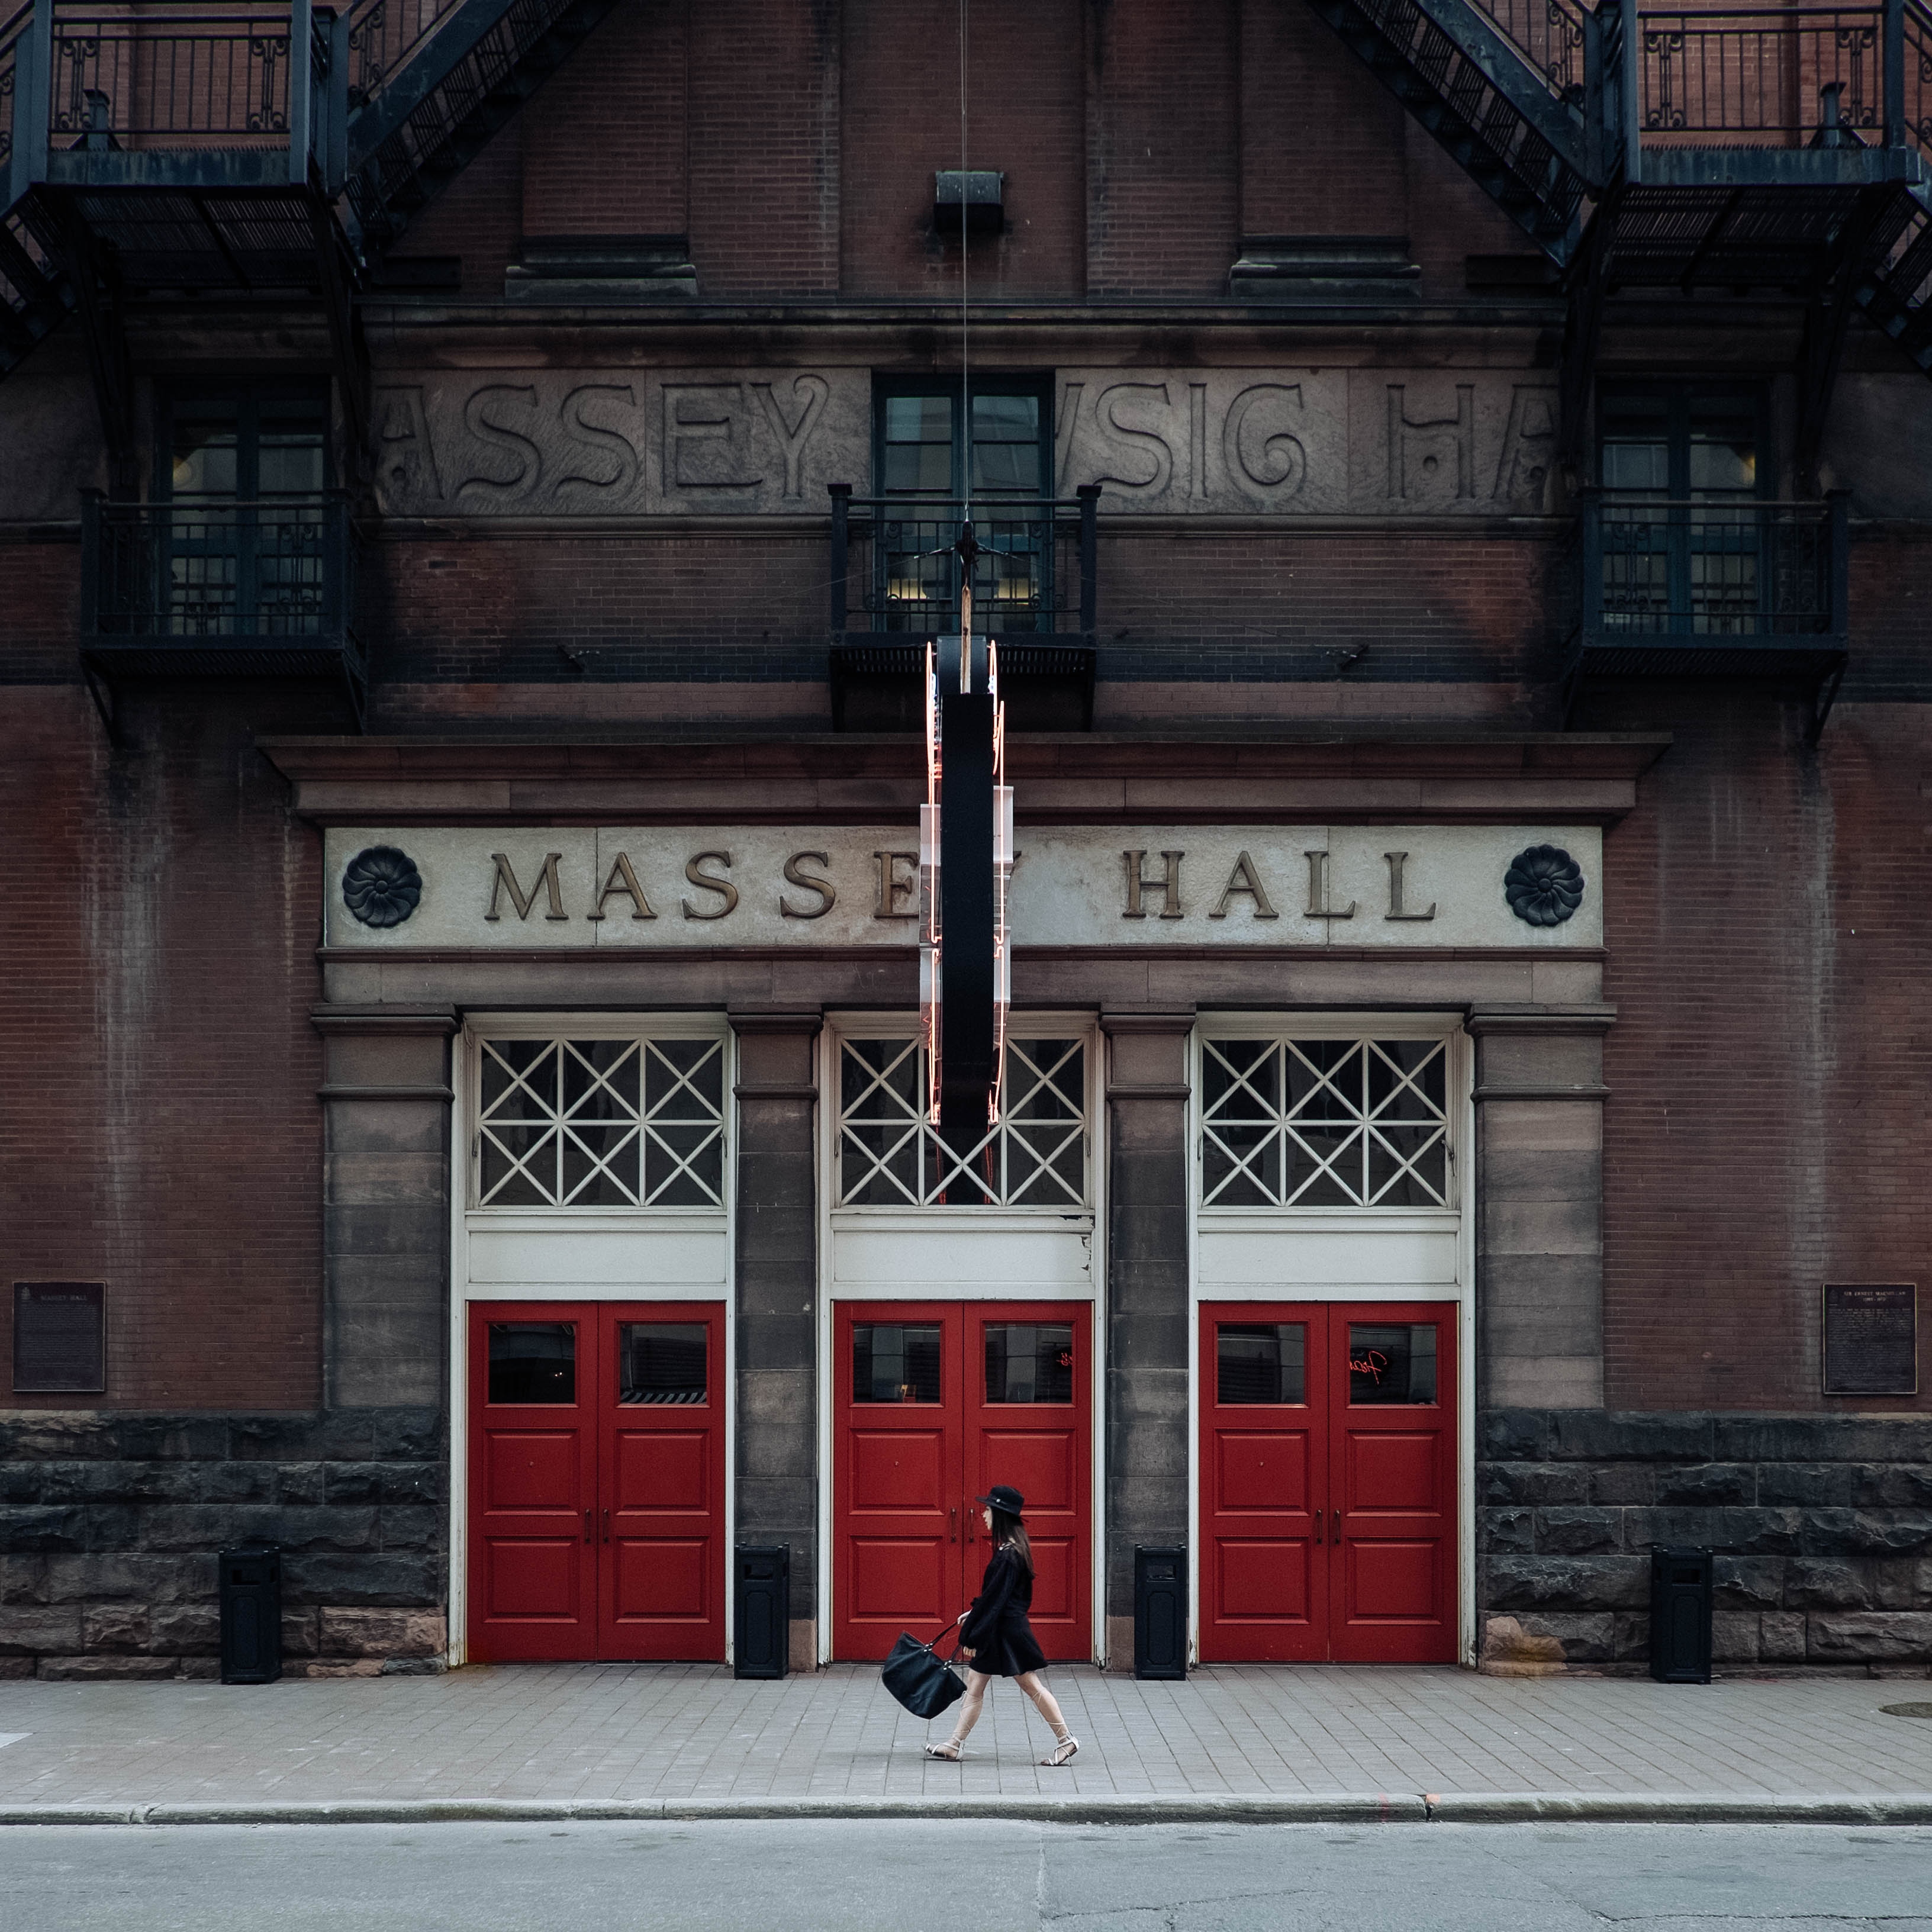
walking, person, architecture, woman, road, street, sidewalk, town, building, city, walkway, downtown, hall, entrance, facade, door, infrastructure, urban area